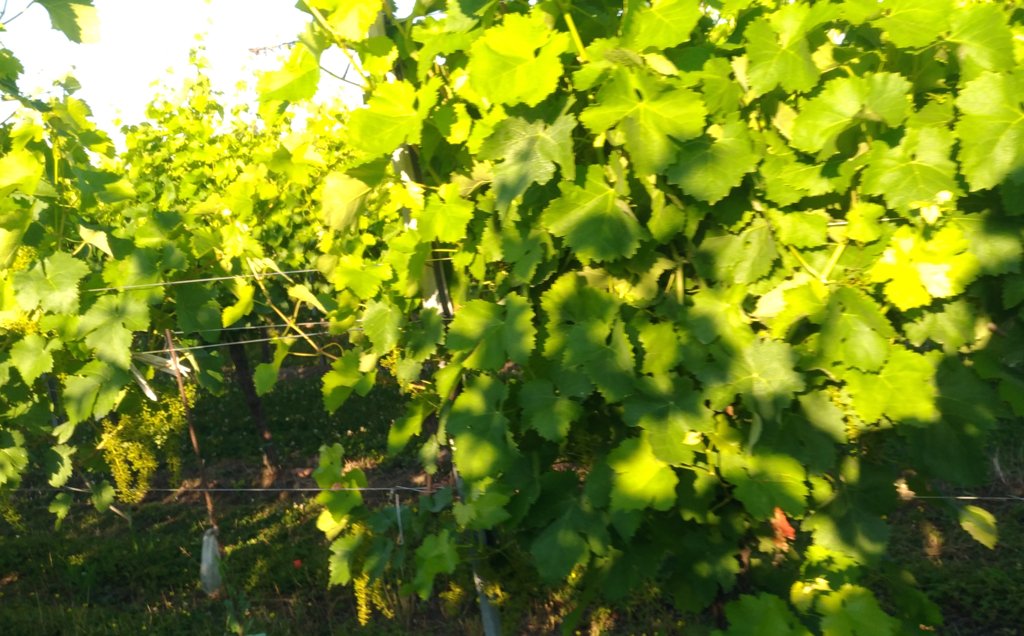
Berries visible: 0
Grape clusters: 0